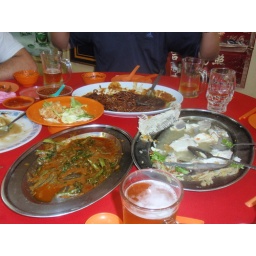
There were soy noodles with oyster, a whole fish, greens in a spicy sauce and deep fried fish cake